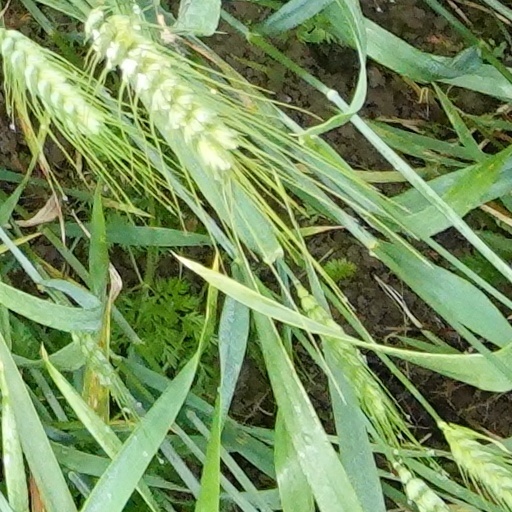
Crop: wheat